Catherine Eddowes

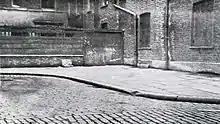
Mitre Square. The body of Catherine Eddowes was discovered close to the fence seen at the centre of this image on 30 September 1888

Prior to her release, Eddowes gave her name and address to Hutt as "Mary Ann Kelly of 6 Fashion Street".